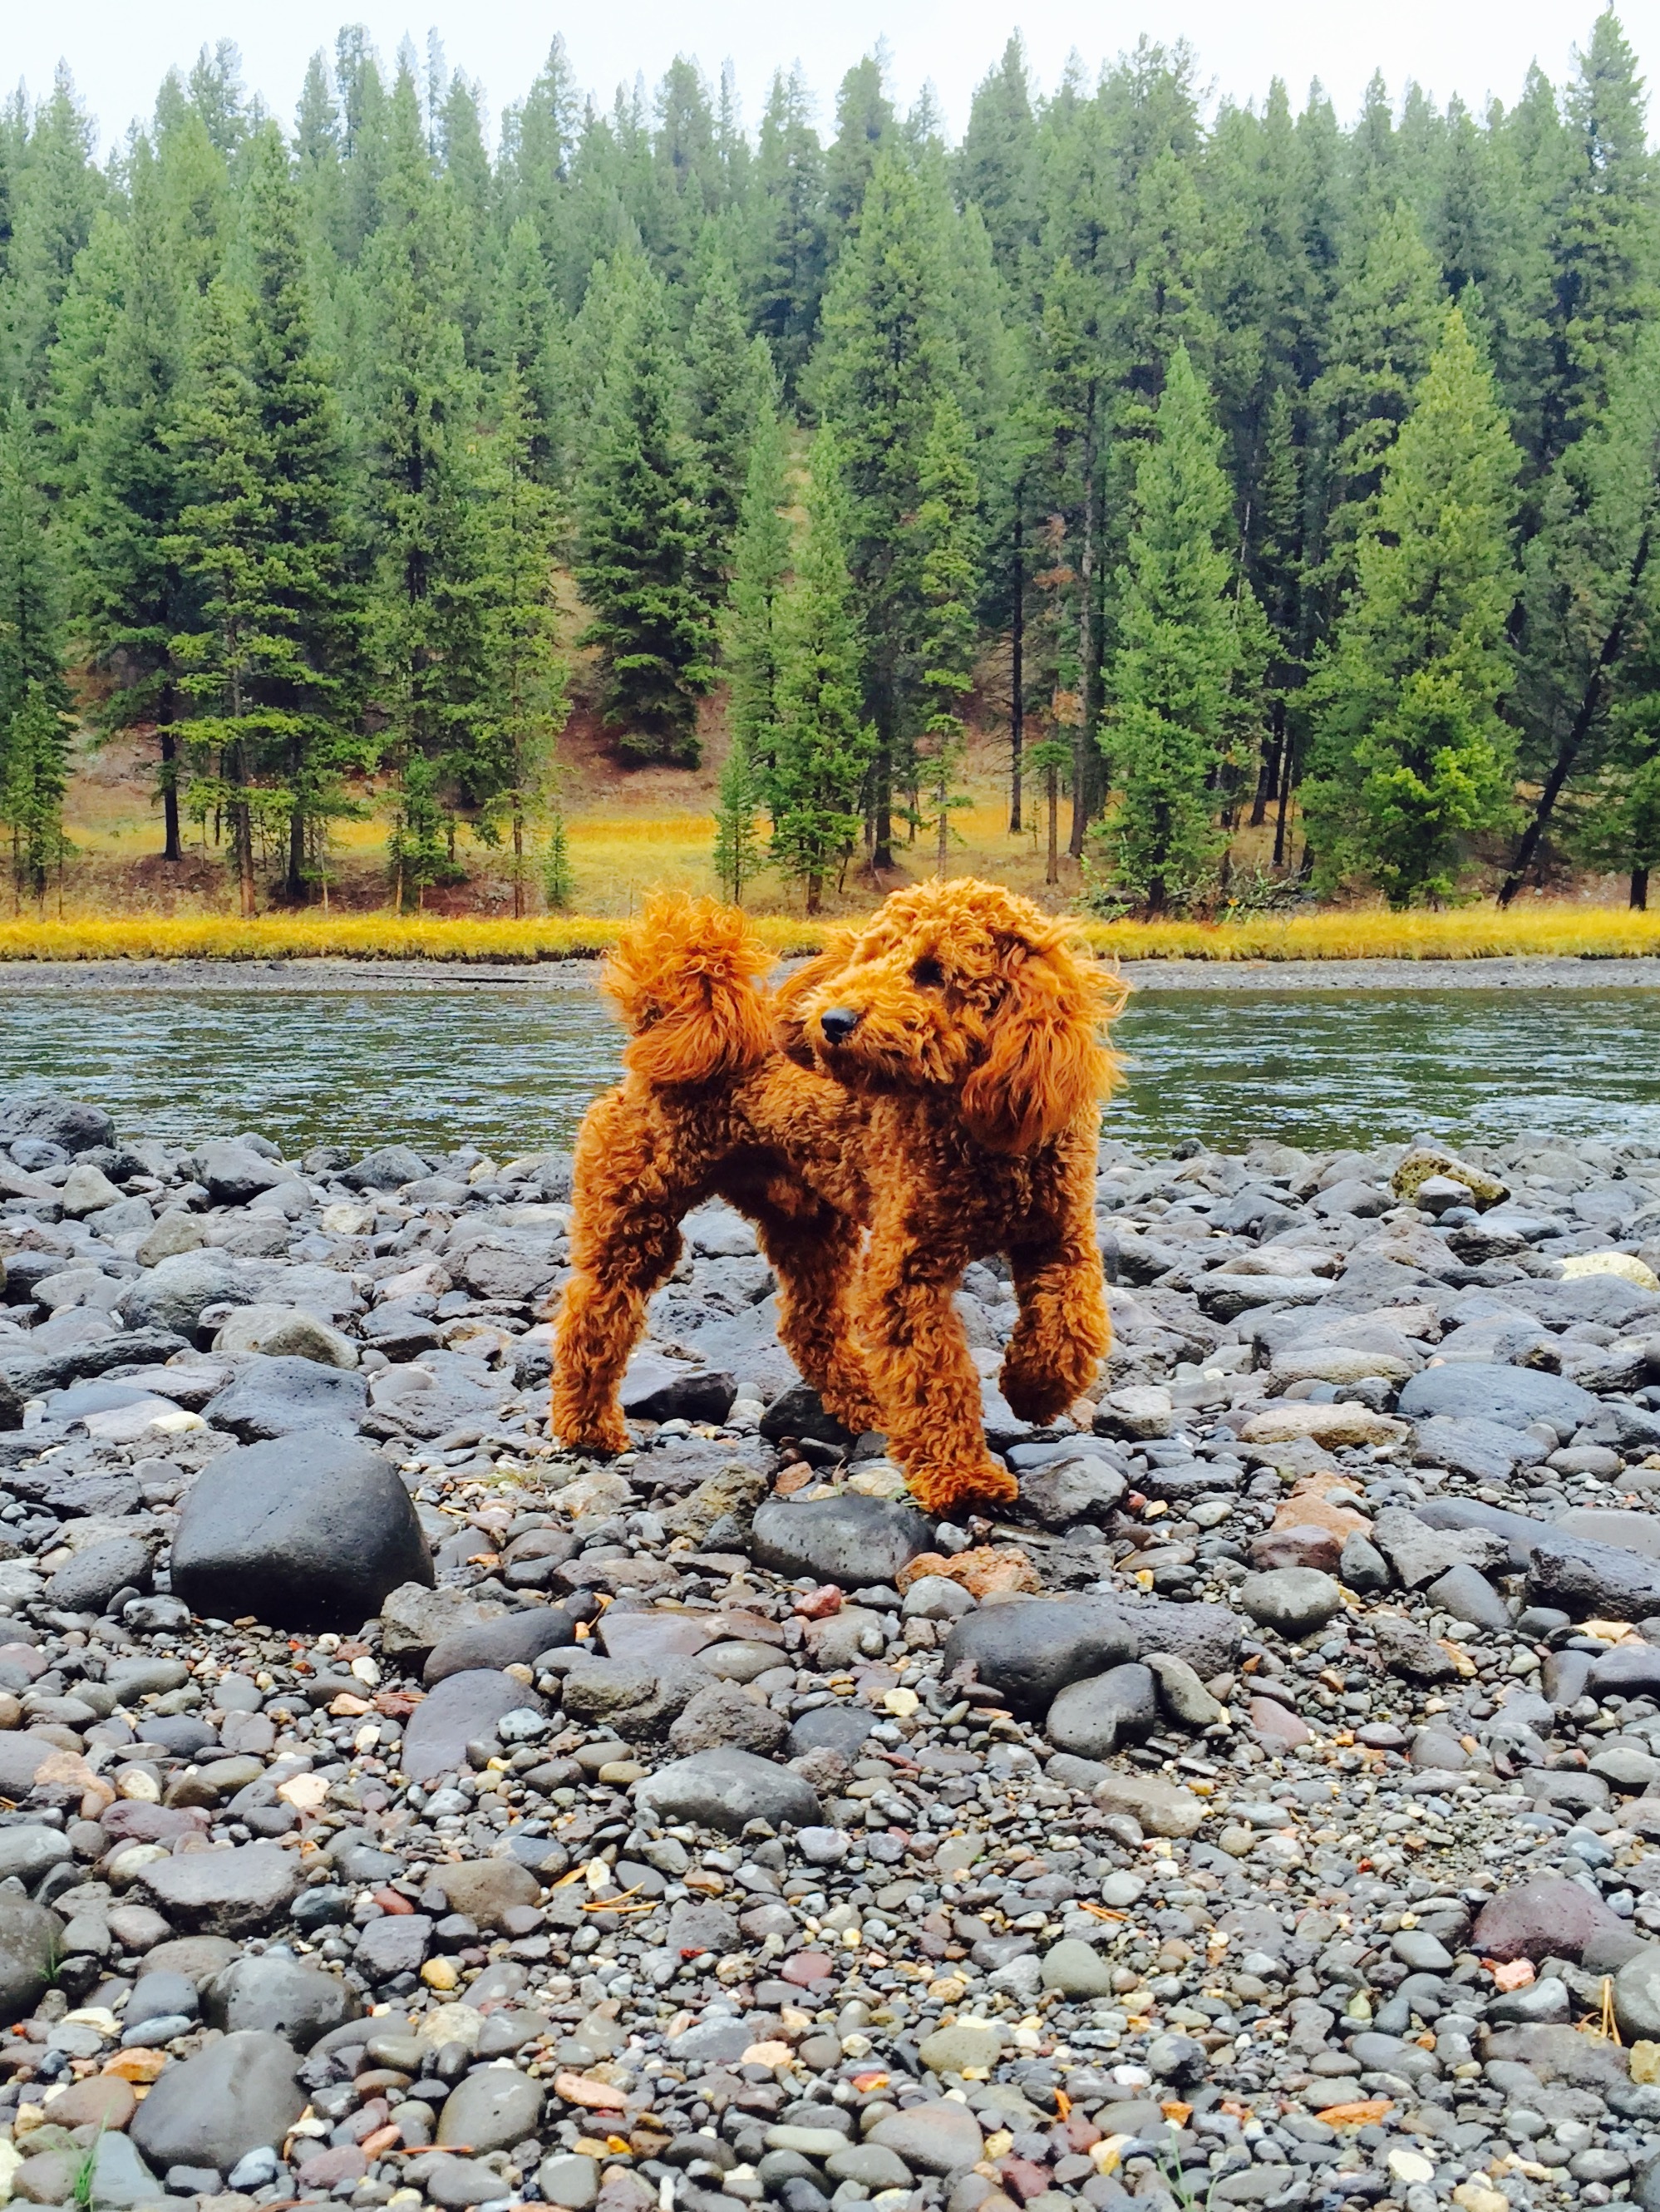
outdoor, wilderness, puppy, autumn, season, poodle, yellowstone, ecosystem, cute dog, goldendoodle, dog like mammal